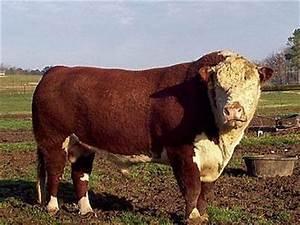
cow